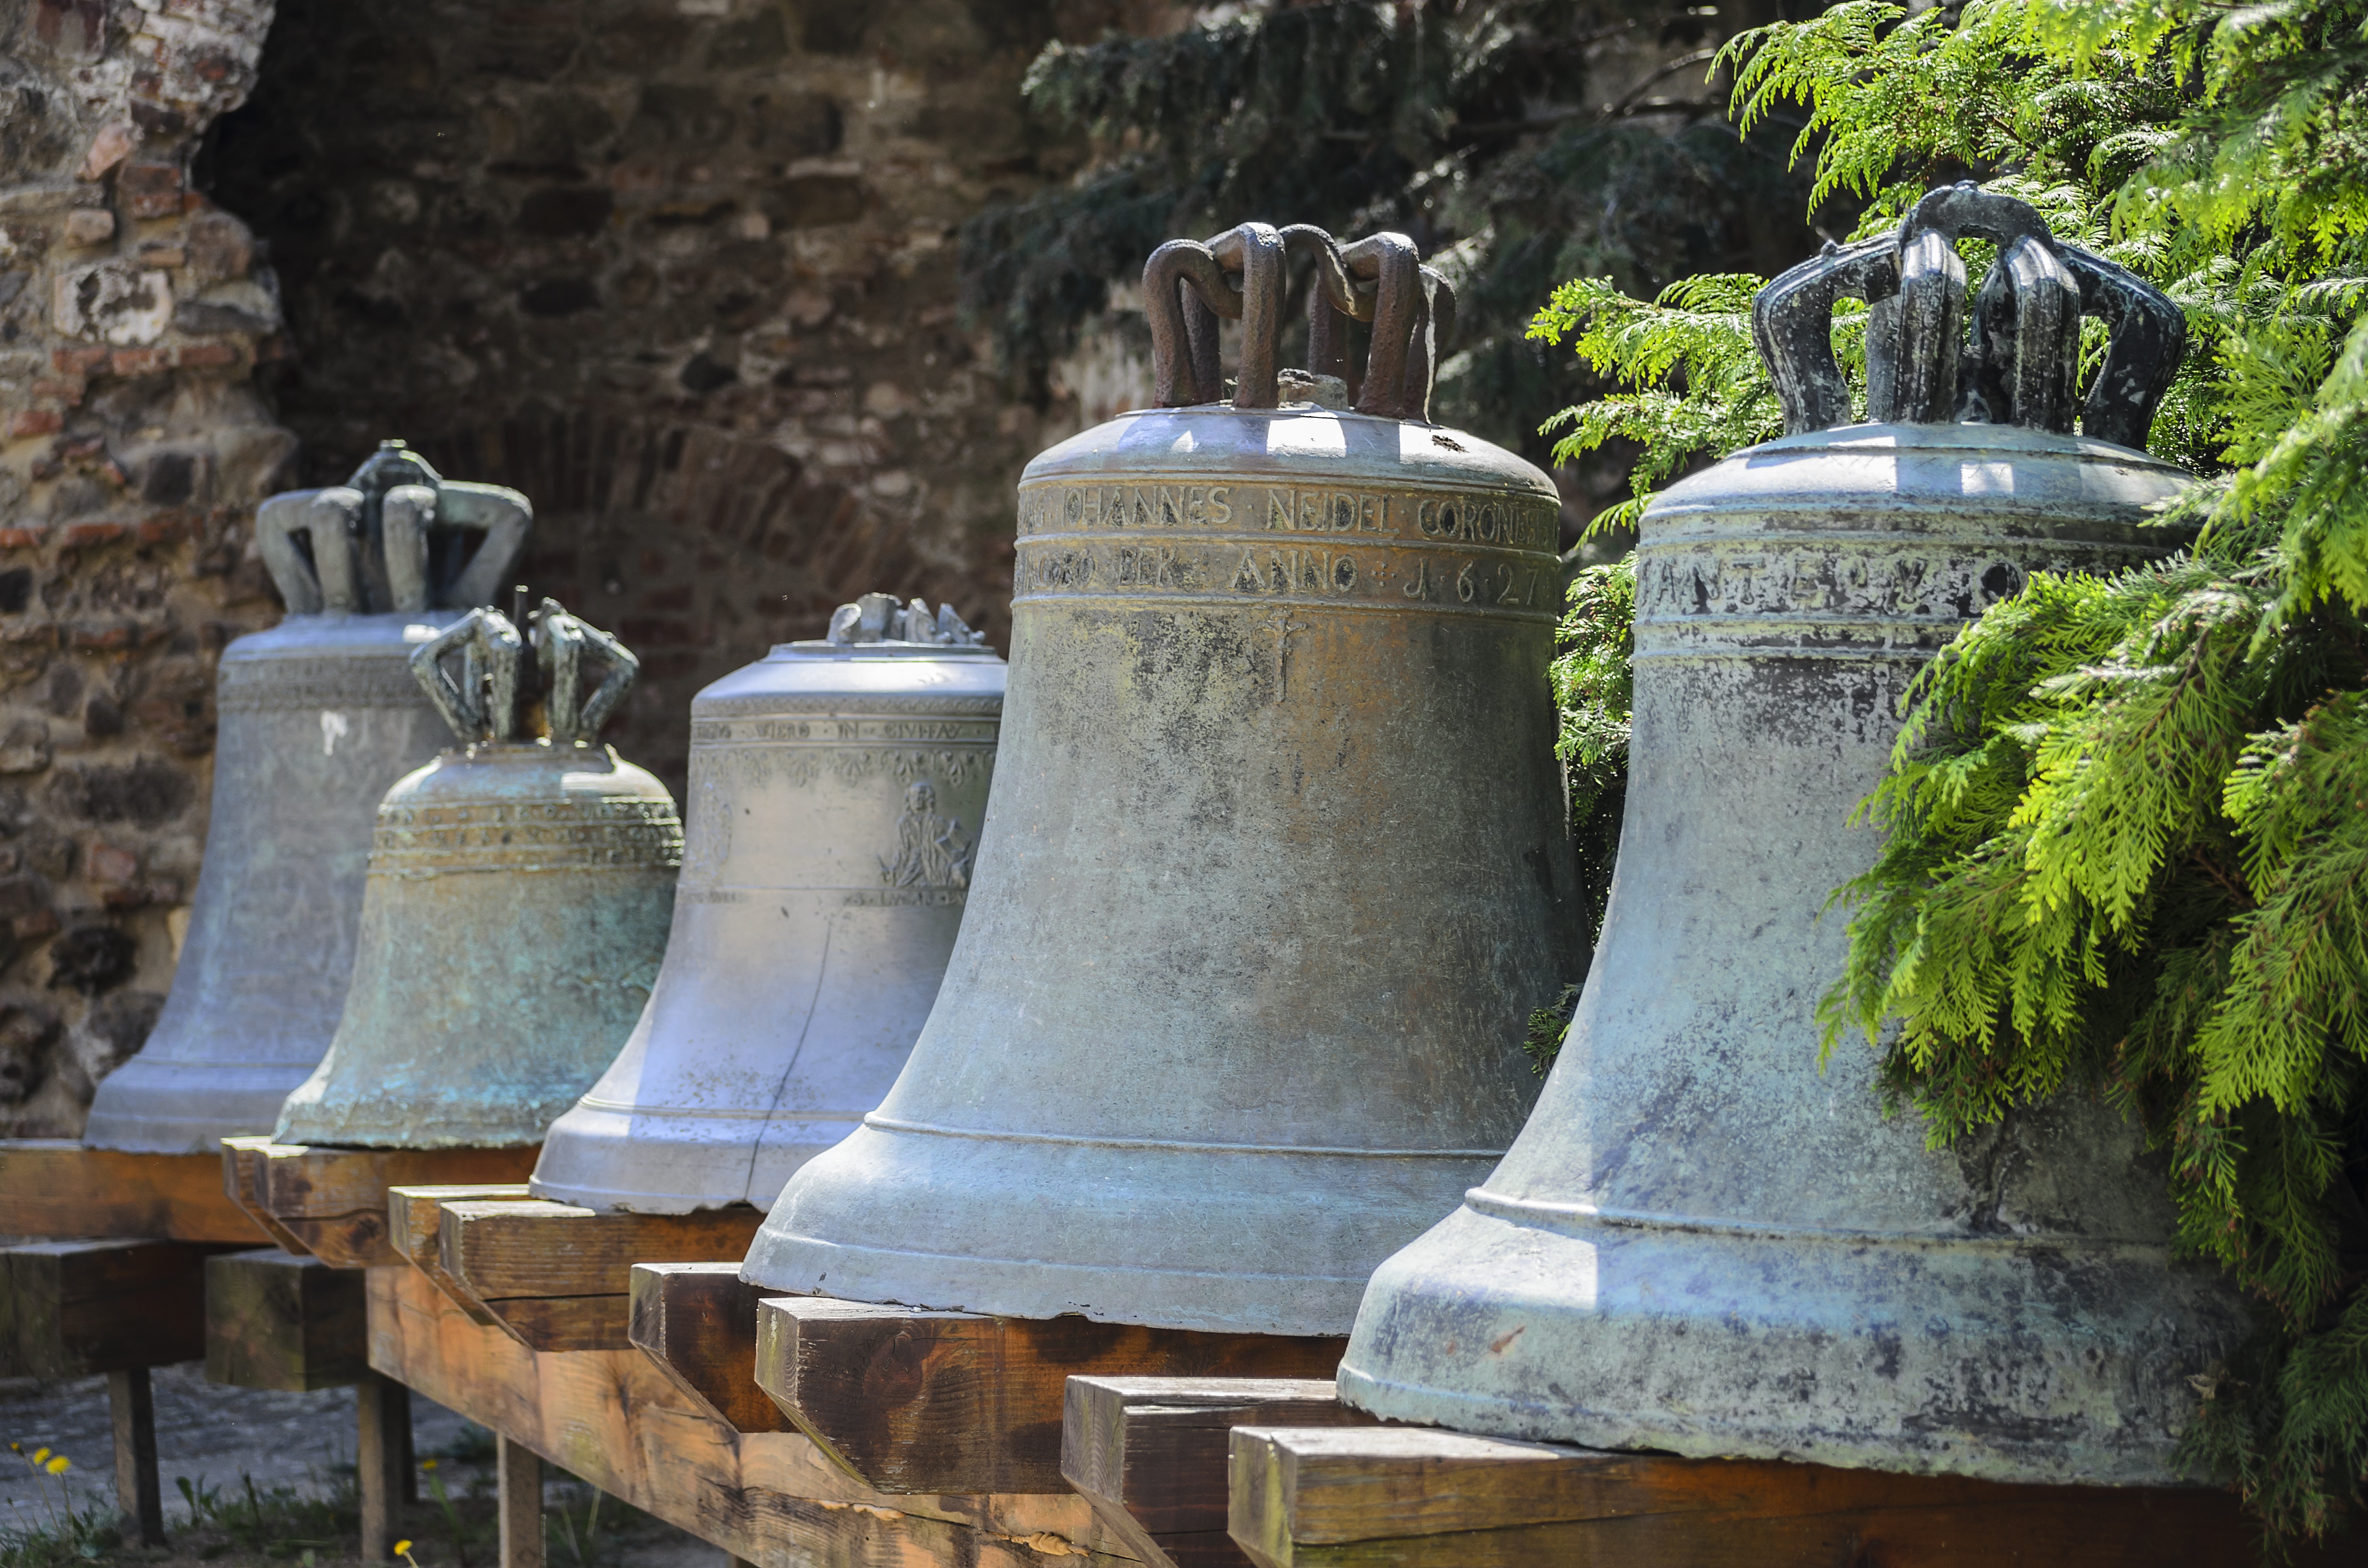
water, antique, old, bell, museum, musical instrument, church bell, temple, exhibition, casting, water feature, bells, ancient history